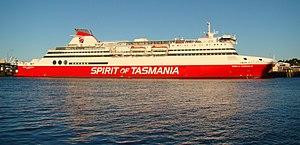
Le Spirit of Tasmania II est un navire mixte appartenant à la compagnie australienne Spirit of Tasmania. Construit aux chantiers Kværner Masa-Yards, Turku en Finlande pour la compagnie grecque Superfast Ferries, il portait à l'origine le nom de Superfast III. Mis en service en mars 1998 sur les lignes entre la Grèce et l'Italie, il est revendu en 2002 à la société TT-Line Pty. Ltd. et devient le Spirit of Tasmania II. Il assure depuis septembre 2002 la liaison entre les États australien de Tasmanie et de Victoria.